Heinrich Dusemer

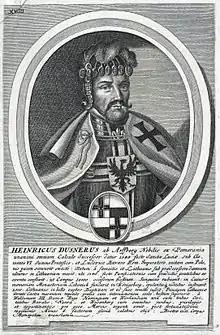
1684 depiction of Heinrich

Heinrich Dusemer von Arfberg (c. 1280 - 1353), often times known in English simply as Heinrich Dusemer, was the 21st grandmaster of the Teutonic Order.